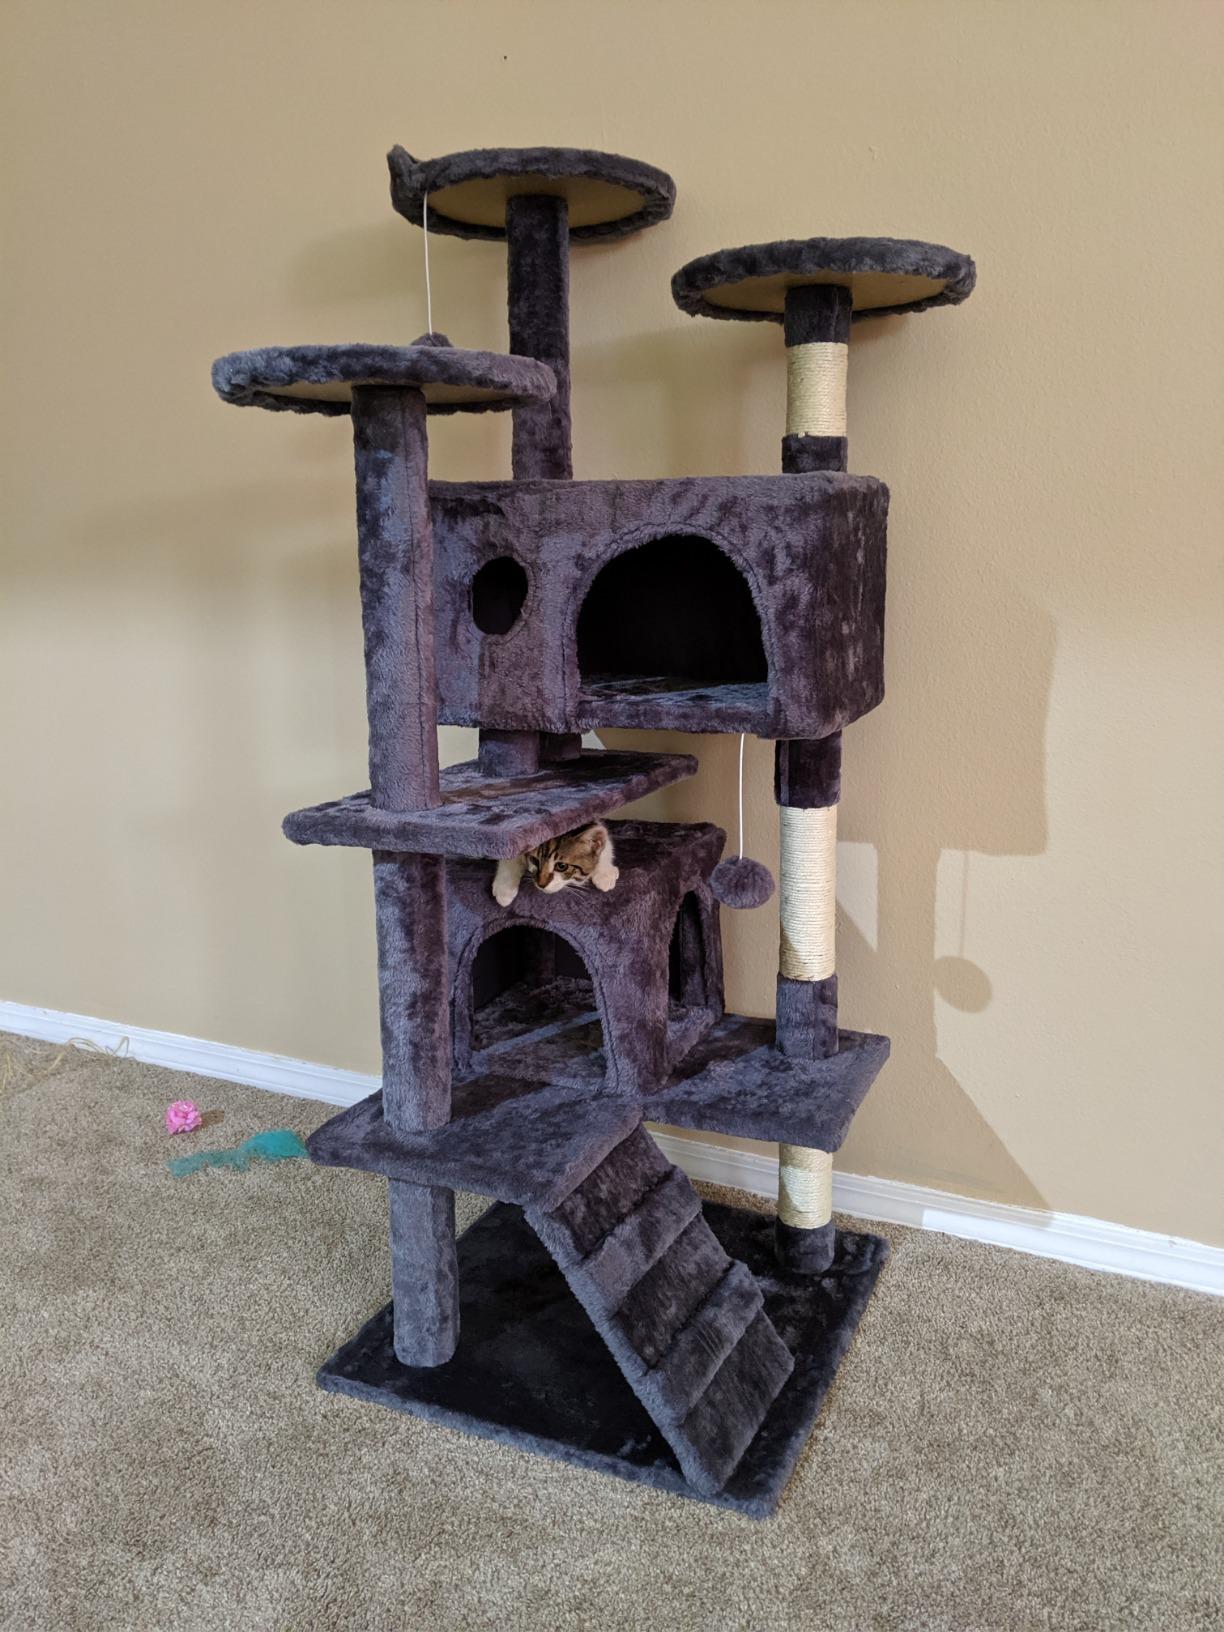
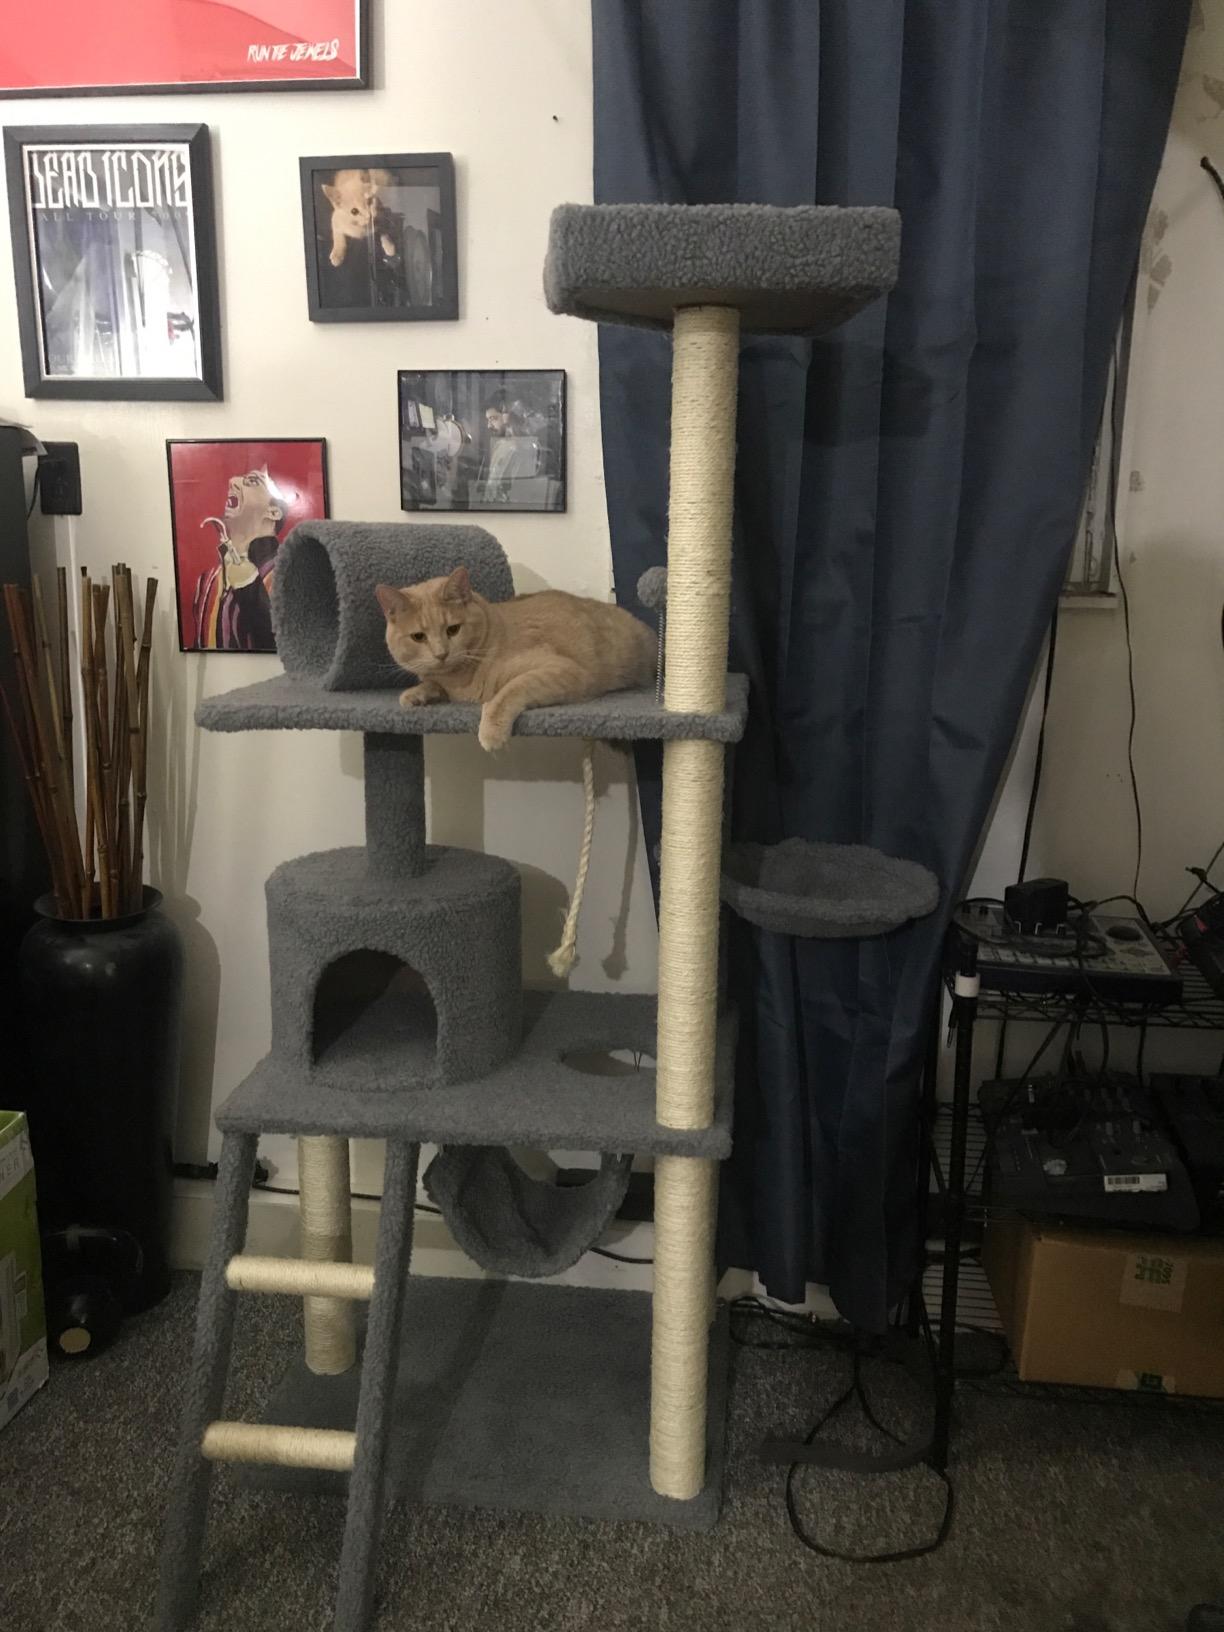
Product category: items_cat tree
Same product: no